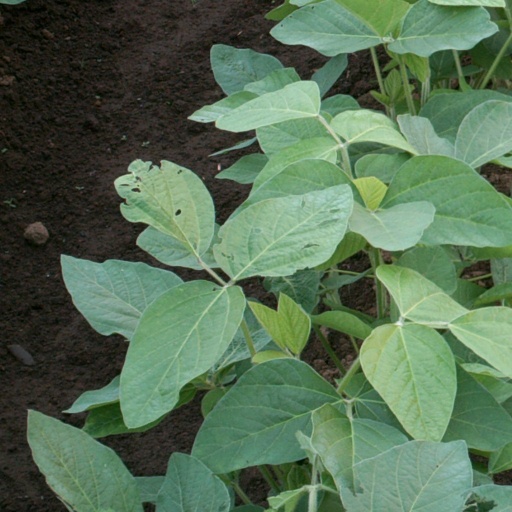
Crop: soybean